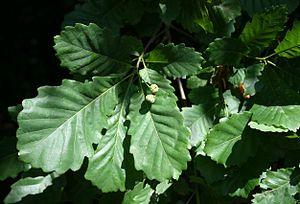
Quercus hartwissiana, appelé communément Chêne de Strandzha ou Chêne de Hartwiss, est une espèce européenne de chênes de la famille des Fagacées.